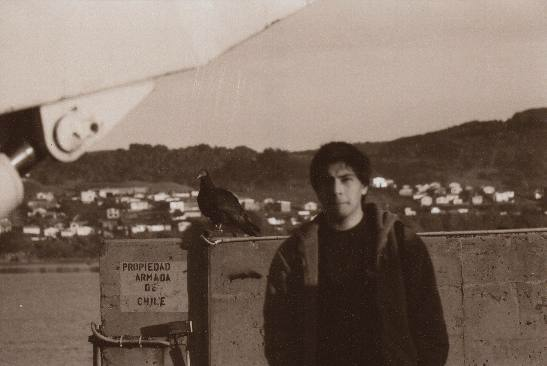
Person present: Yes